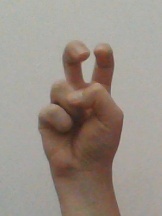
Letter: toot